Amazons

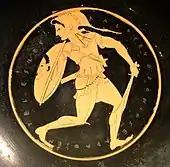
Armed Amazon, her shield decorates a Gorgon head; Tondo of Attic red-figure kylix, BCE, Staatliche Antikensammlungen, Berlin.

Hippolyte was an Amazon queen killed by Heracles, who had set out to obtain the queen's magic belt in a task he was to accomplish as one of the Labours of Heracles. Although neither side had intended to resort to lethal combat, a misunderstanding led to the fight. In the course of this, Heracles killed the queen and several other Amazons. In awe of the strong hero, the Amazons eventually handed the belt to Heracles. In another version, Heracles does not kill the queen, but exchanges her kidnapped sister Melanippe for the belt.